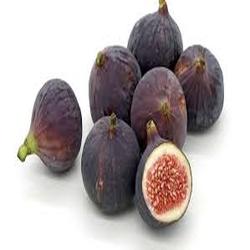
Label: Fig